San Clemente, California

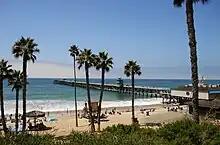
San Clemente Pier.

The 2020 United States census reported a population of 64,293. The population density was . The racial makeup was 71.4% non-Hispanic white, 0.6% non-Hispanic African American, 3.9% non-Hispanic Asian, 5.0% non-Hispanic Multiracial and 18.2% Hispanic or Latino of any race. The city is one of six coastal cities in Orange County (San Clemente, Dana Point, Laguna Beach, Newport Beach, Huntington Beach, Seal Beach) all of which have non-Hispanic white majority populations despite belonging to a county that has been majority-minority since the 2010 census.